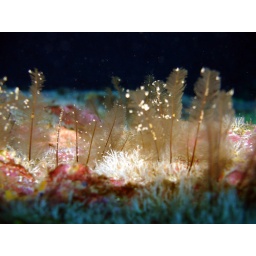
under water forest